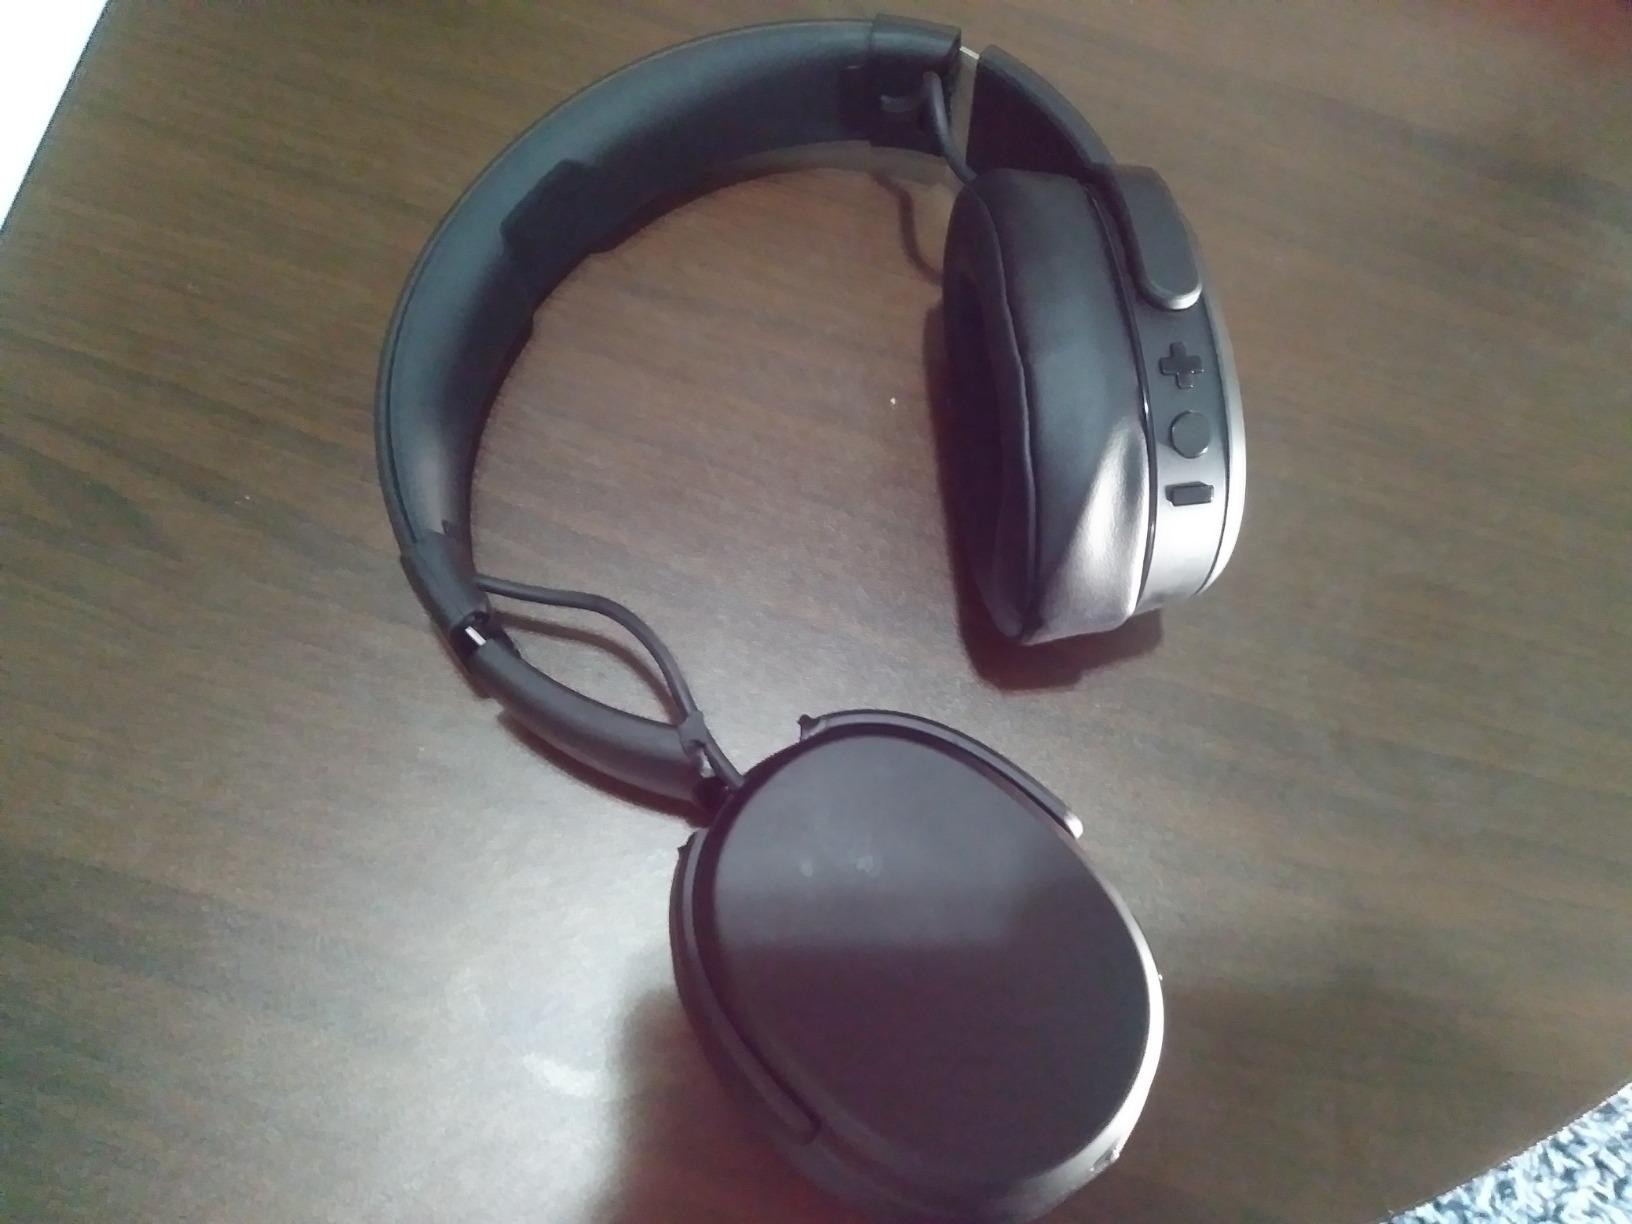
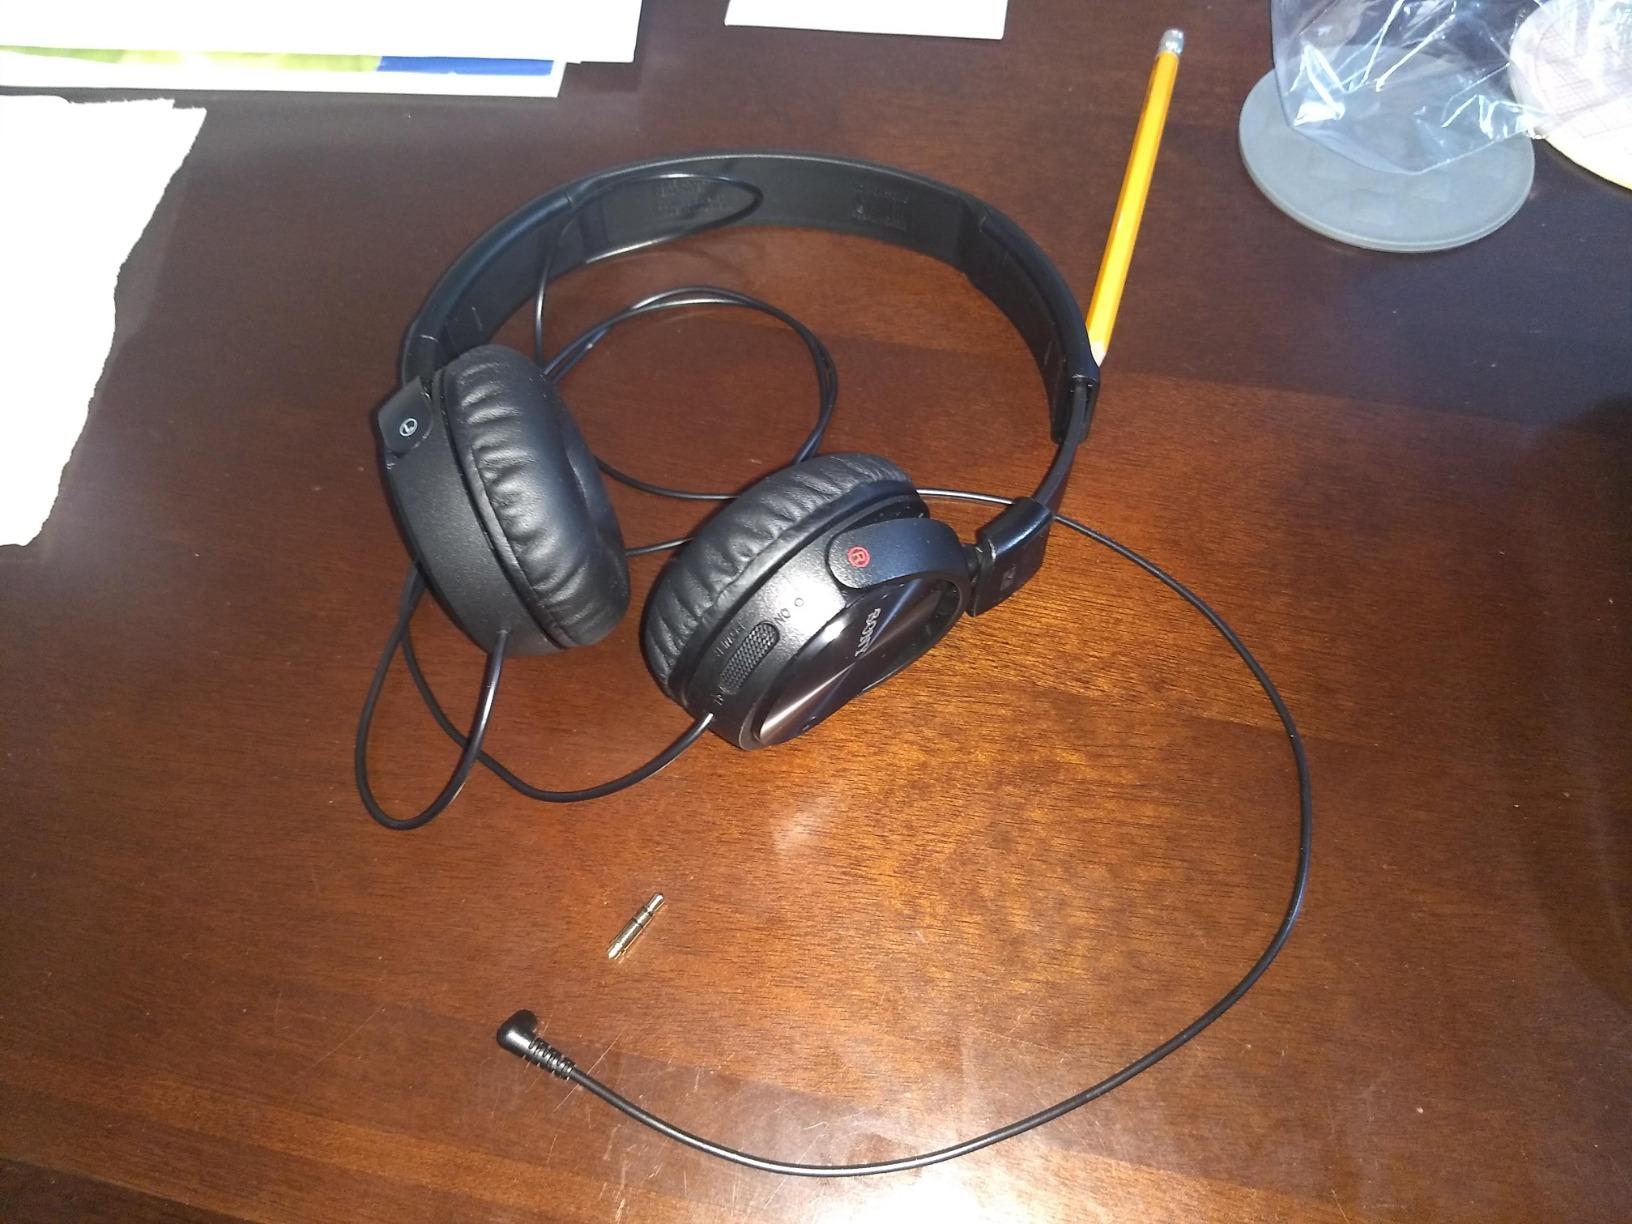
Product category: headphones
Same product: no